Kilve

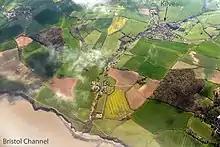
An aerial view of Kilve.

The village actually consists of three settlements. One of these is up Pardlestone Lane, which meanders steeply southwards through mossy cottages, and a few more modern bungalows nestle into the hillside. Berta Lawrence, in her book "Quantock Country", suggests that the name Pardlestone derives from the old alternative 'Parleston', where a tiny settlement here belonged to a Saxon called Parlo. "But," she writes, "there are local inhabitants who tell of a mythical Frenchman called Pardel and an equally mythical Pardel's Stone stuck somewhere up this lane."